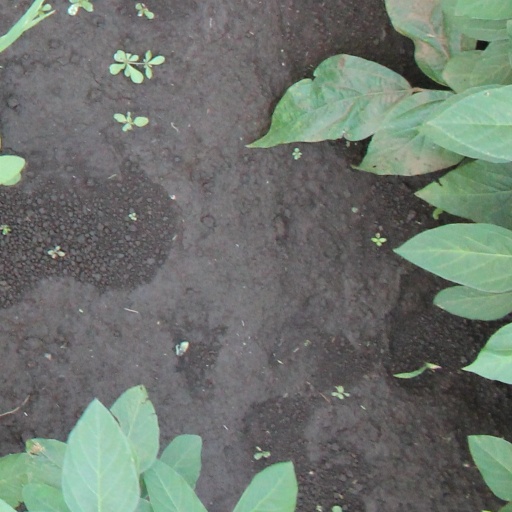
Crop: soybean